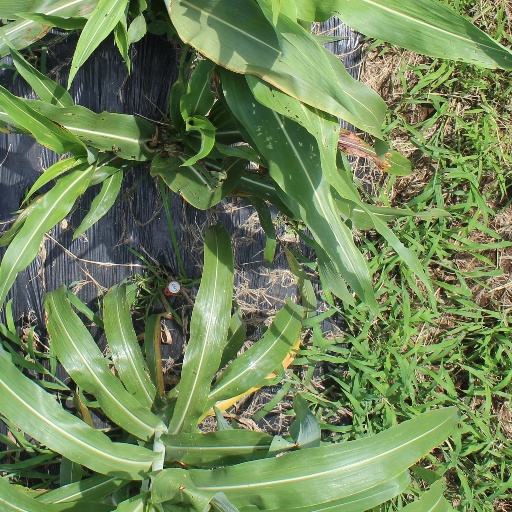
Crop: sorghum